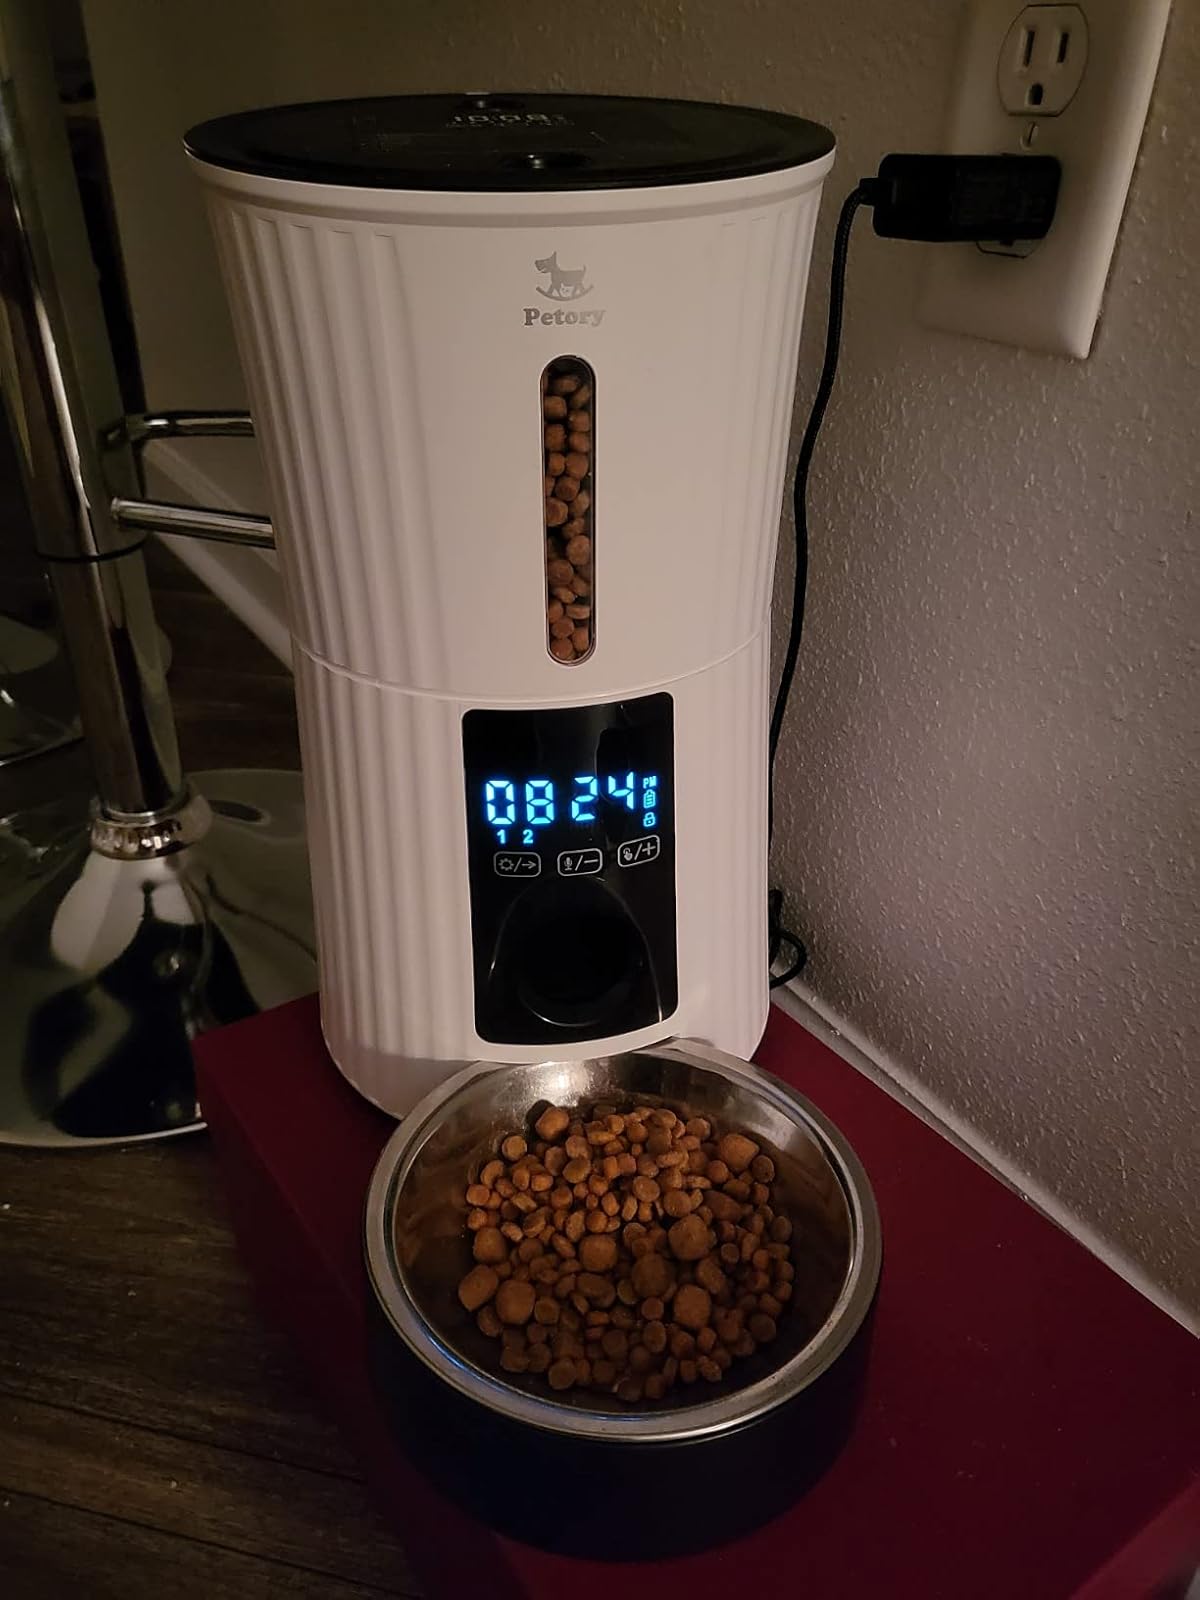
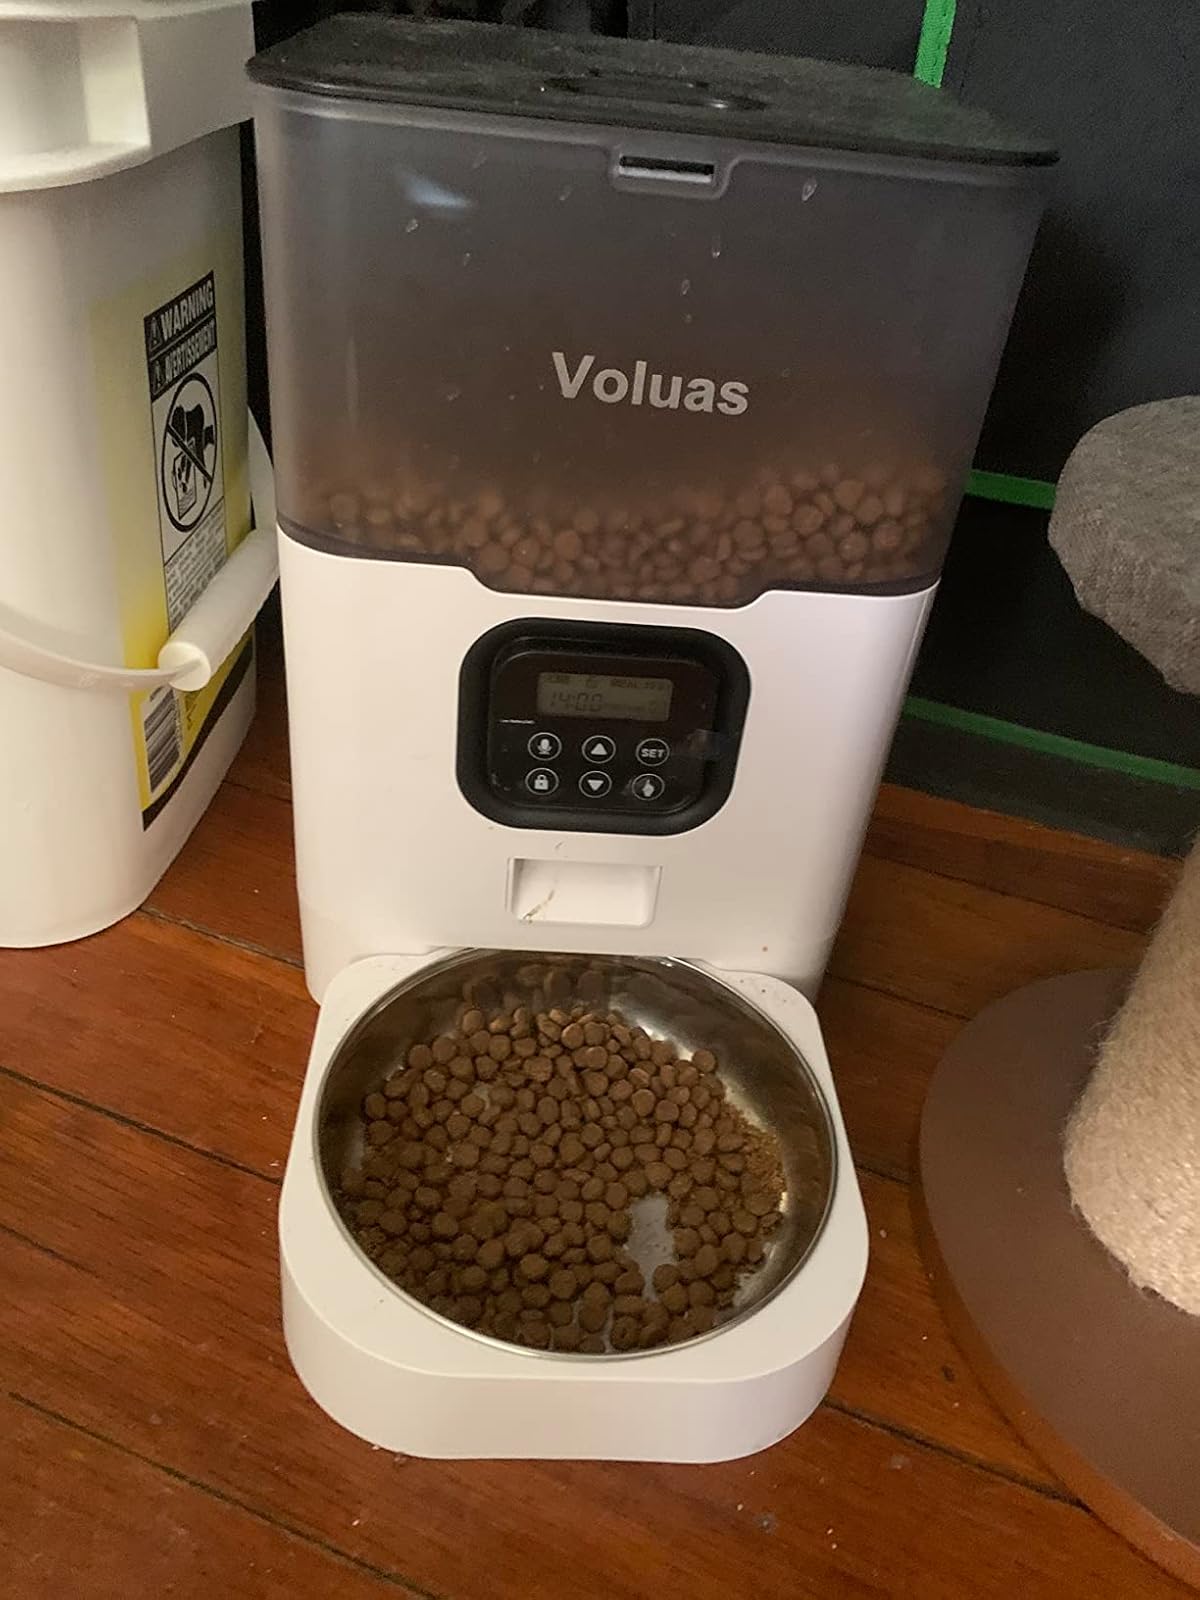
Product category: items_feeder
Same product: no